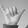
ASL letter: Y